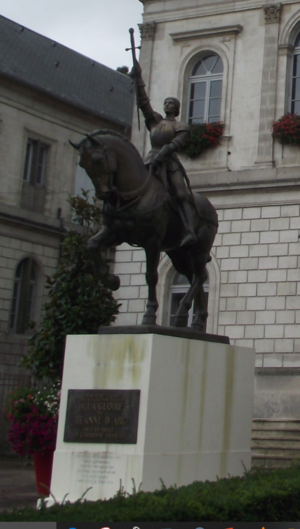
Statue équestre de Jeanne d'Arc, Hôtel de ville de Vaucouleurs (Meuse).